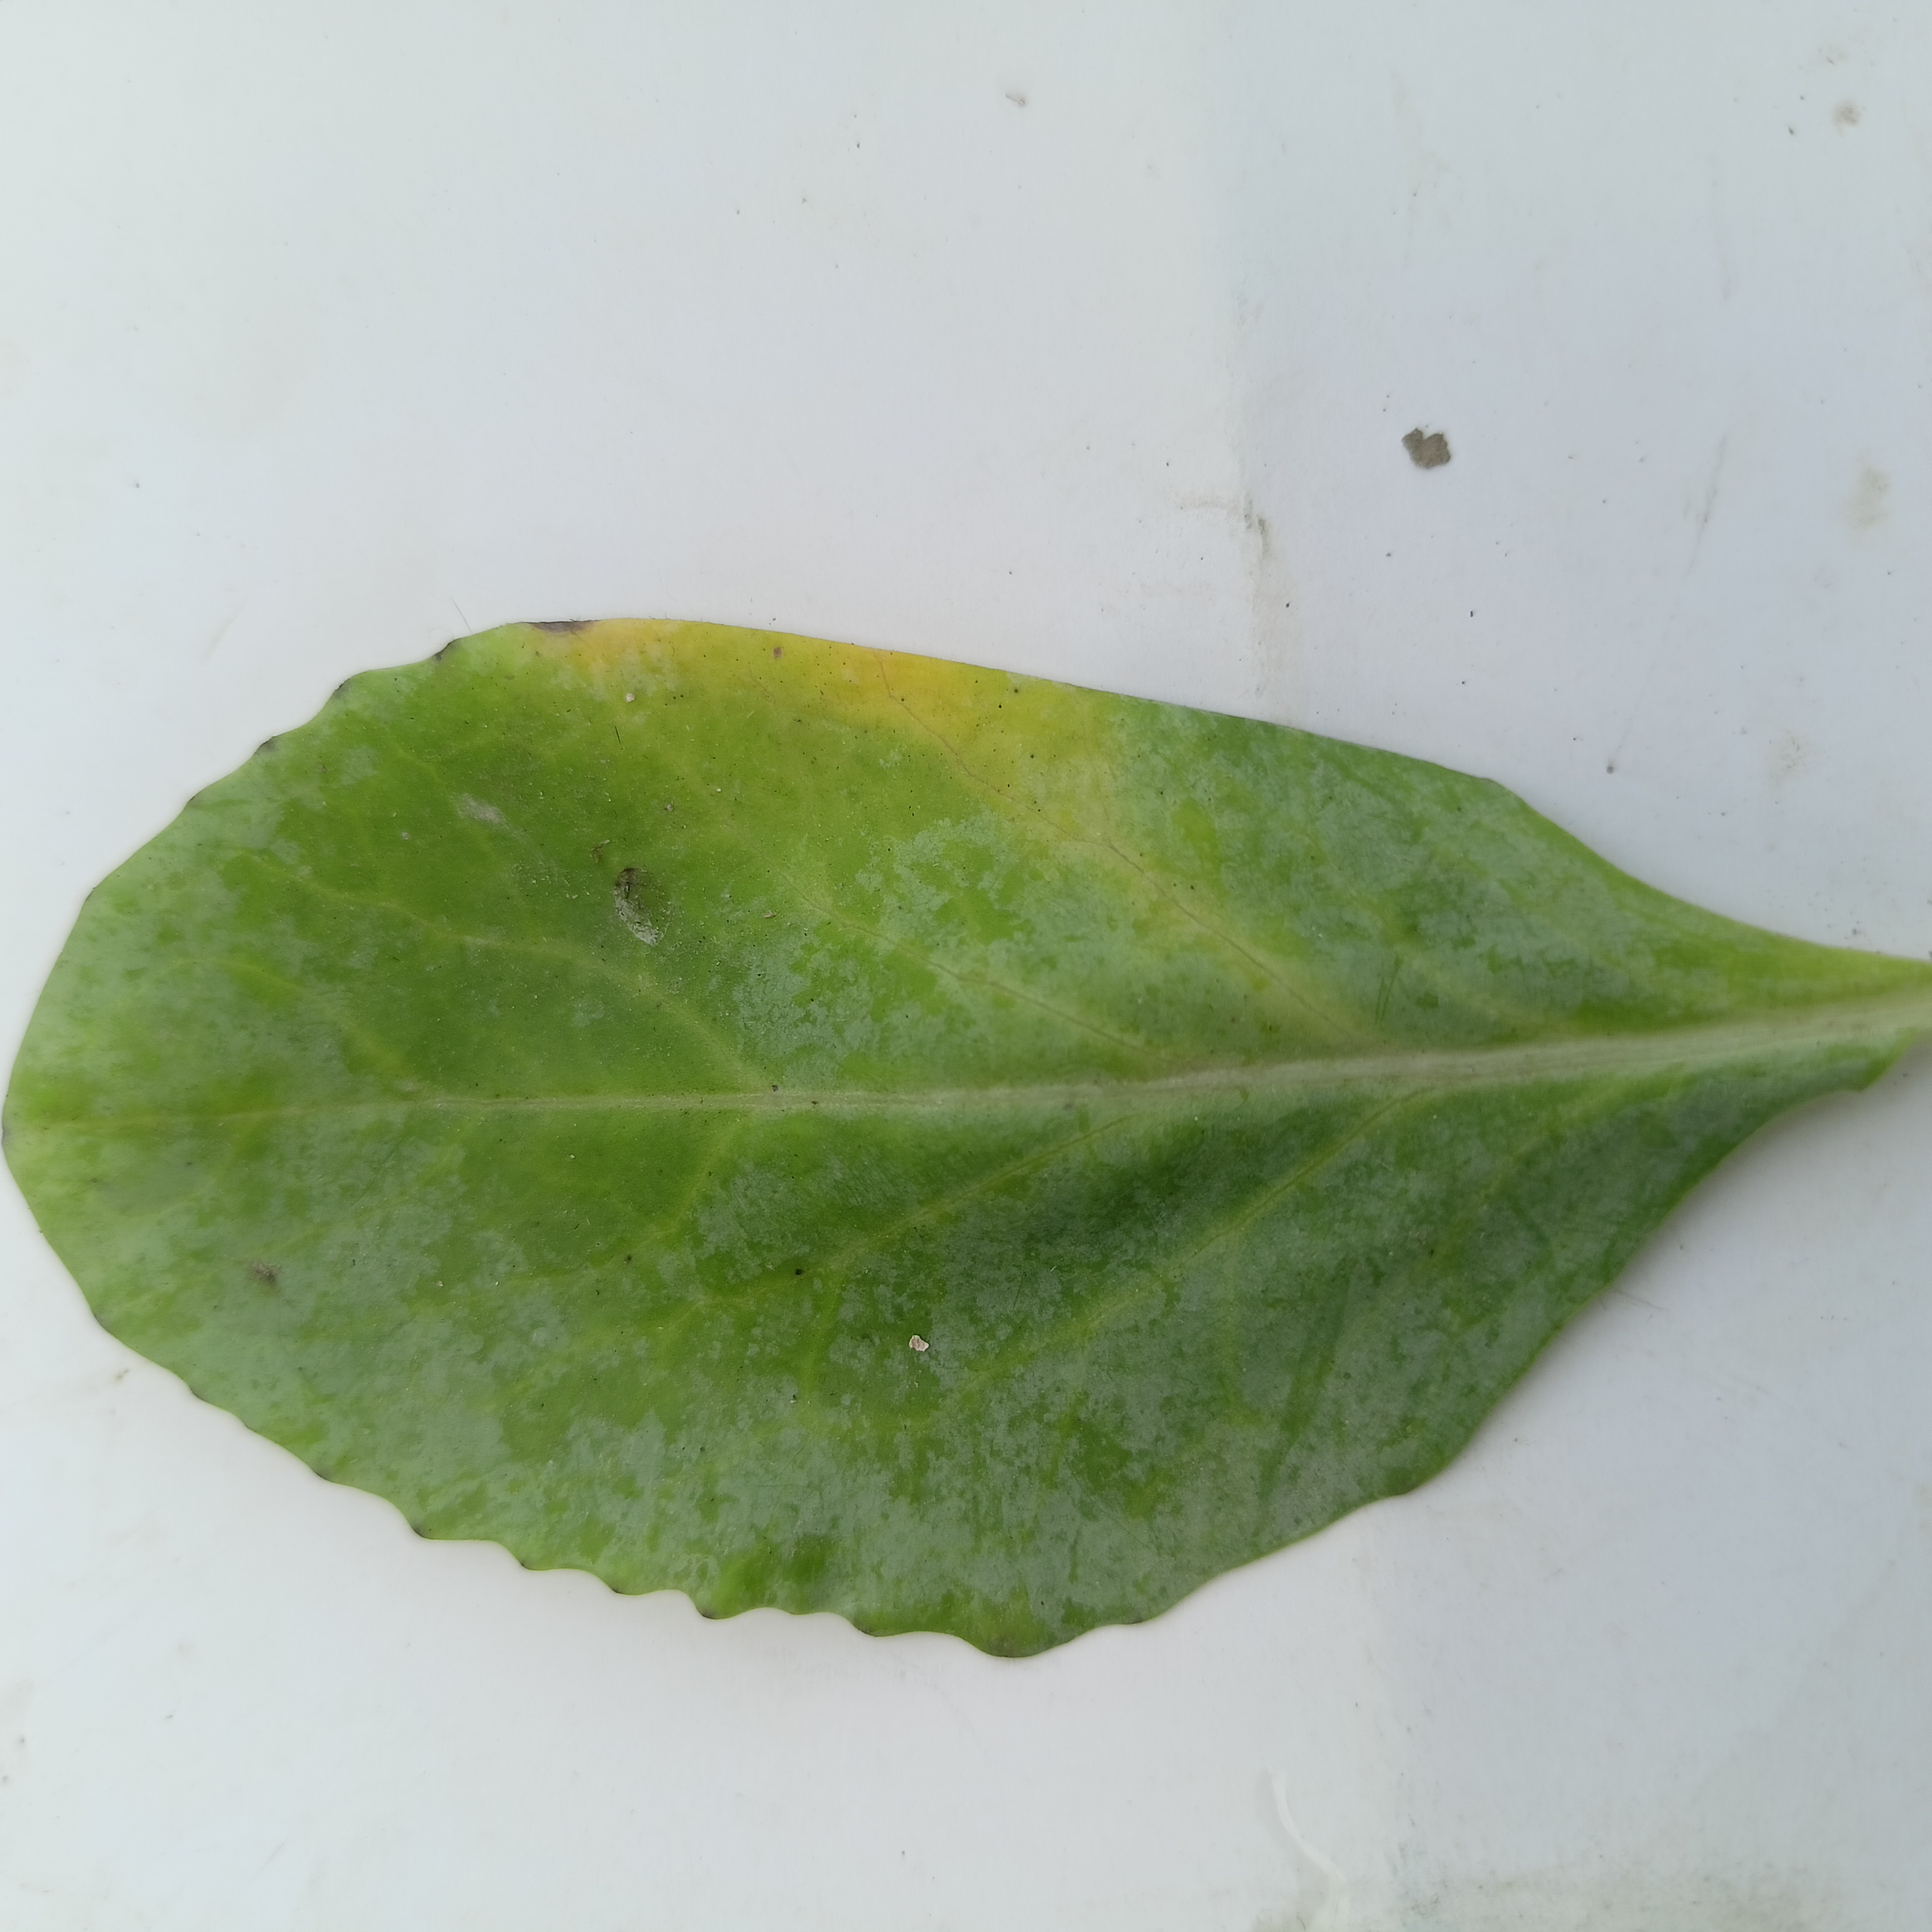
Label: Black Rot